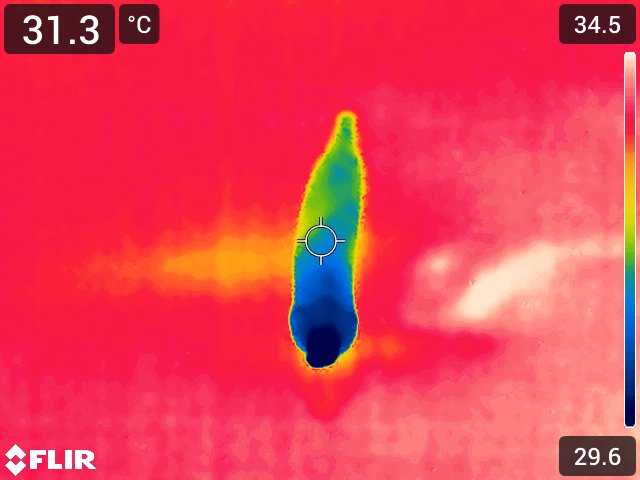
Maturity: adequate_matured